Esa Itkonen

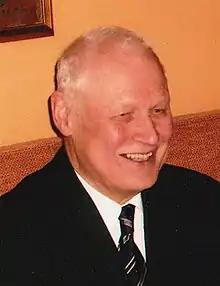
Esa Itkonen

Esa Itkonen (born January 3, 1944) is a Finnish linguist, philosopher and language theorist. He is professor emeritus of general linguistics at the University of Turku. Itkonen has authored several publications on linguistic methodology, philosophy of linguistics, history of linguistics, and linguistic typology. He has defended a humanist approach to linguistics, criticising sociobiology, generative grammar, and Cognitive Linguistics.